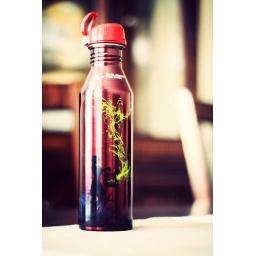
Picked up a new water bottle from Target. Design by Kneil Melicano aka roadkill3d.